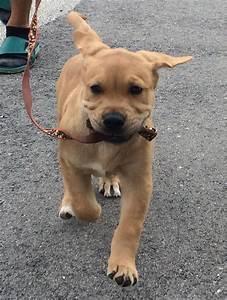
dog